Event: Nepal Earthquake
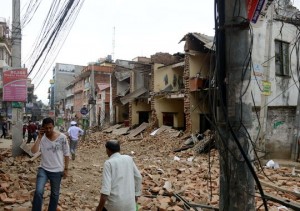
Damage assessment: damage